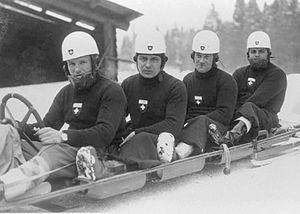
Charles Bouvier est un bobeur et footballeur suisse.
Arnold Gartmann, surnommé Noldi Gartmann, né le 20 novembre 1904 et mort le 4 juin 1980, est un bobeur suisse notamment champion olympique en 1936. Il est le père d'Aby Gartmann, lui aussi bobeur.
Pierre Musy, né le 25 août 1910 et mort le 21 novembre 1990, est un bobeur et cavalier suisse notamment champion olympique de bob à quatre en 1936.